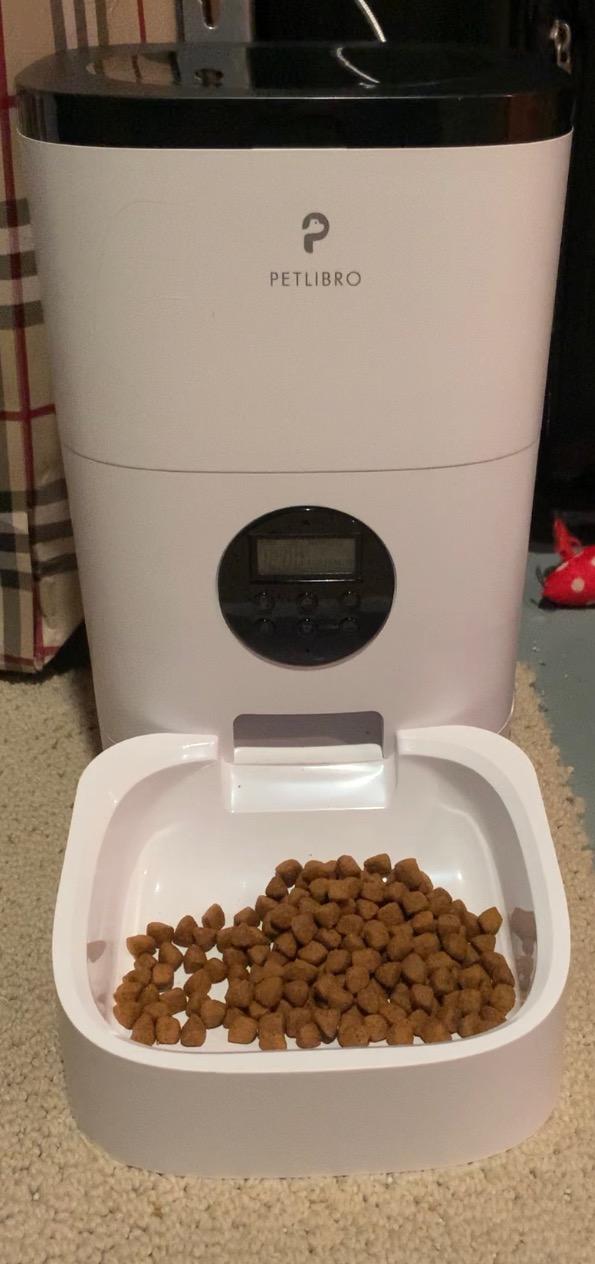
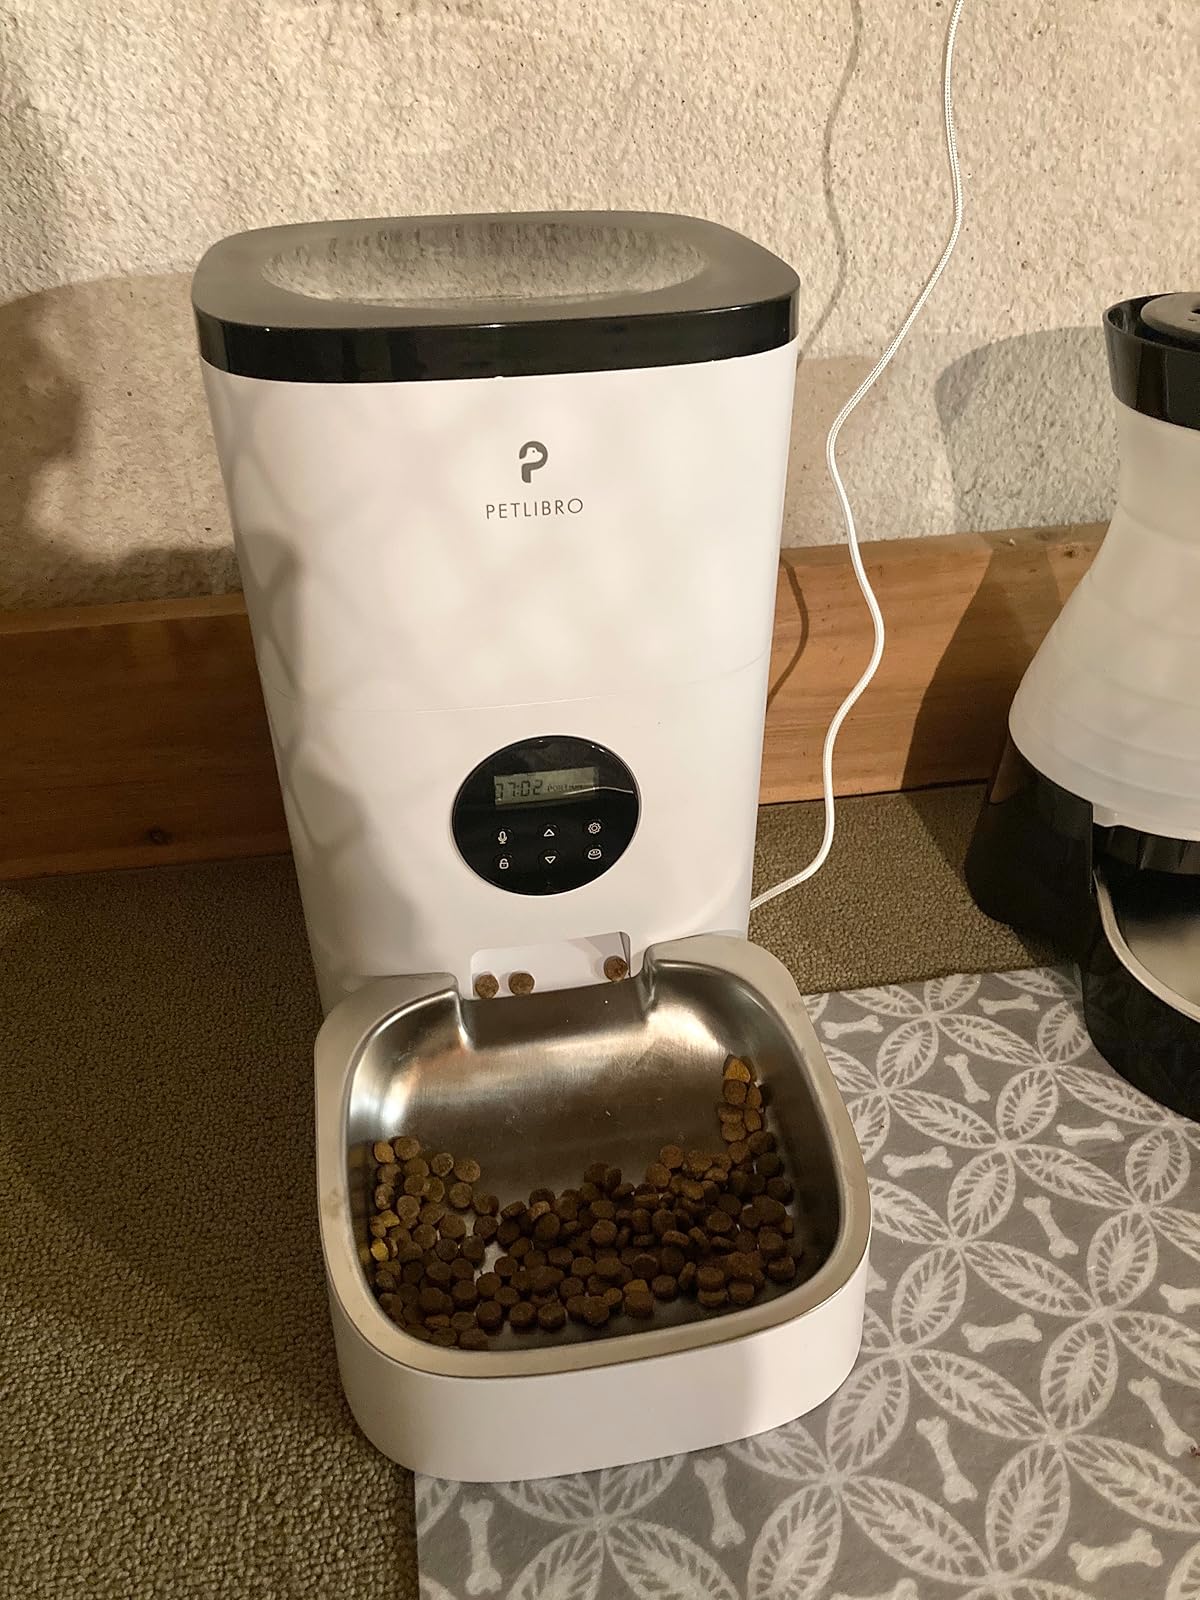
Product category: items_feeder
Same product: yes